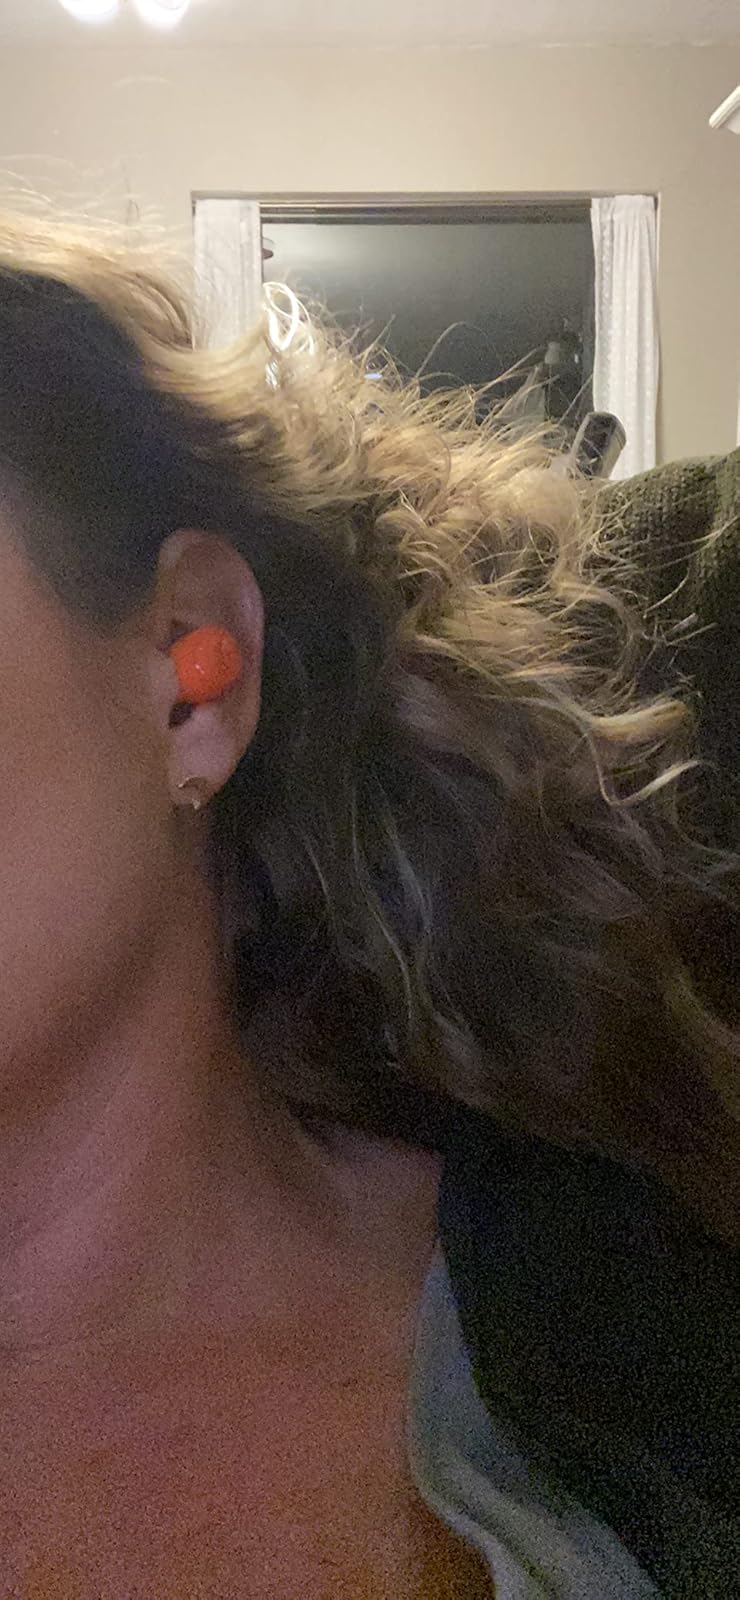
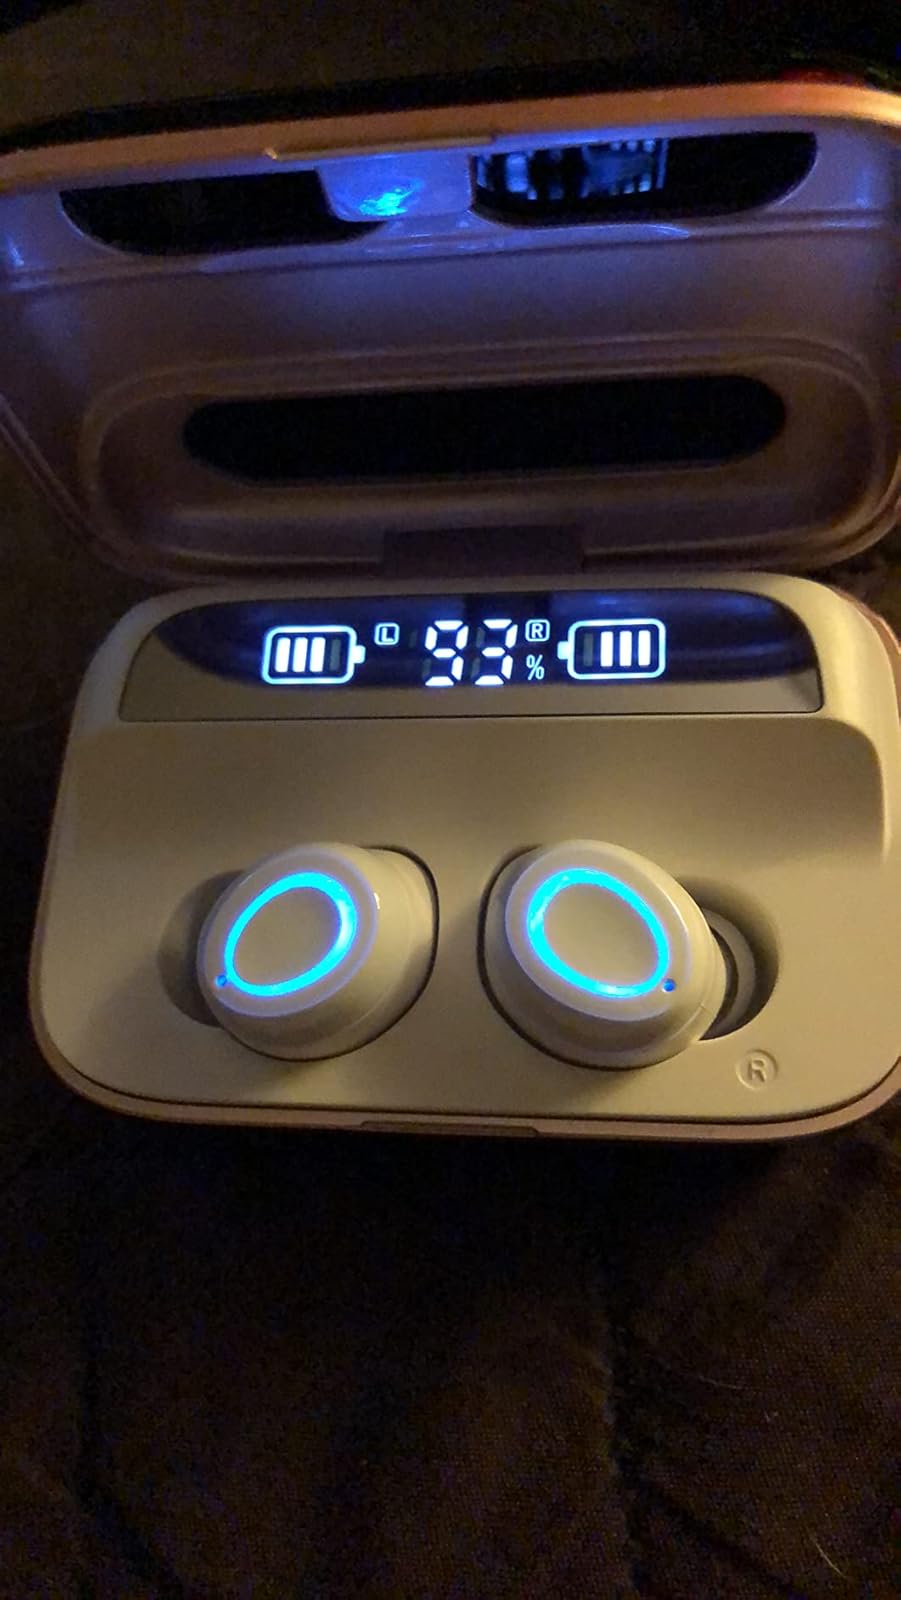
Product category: earbuds
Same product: no